Ice resurfacer

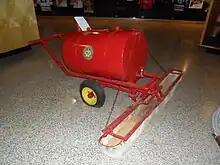
Before mechanized ice resurfacers were invented, hand flooders such as this one were pulled around the rink laying an even layer of hot water. This flooder is in the collection of the International Hockey Hall of Fame.

The Model B was the next ice resurfacer made by Zamboni. The Zamboni Model C was also built on the same frame, but more design changes were applied. The driver's position was raised for better visibility, and the capacity of the snow-holding tank was increased. From the late 1950s to 1964, there were minimal changes in how the ice-resurfacers were designed. The introduction of the HD series in 1964 saw a shift in the design of the Zamboni ice resurfacers. Instead of relying on a conveyor belt system to move the ice shavings into the snow-holding tank, a vertical screw conveyor system was installed, and a new hydraulic snow-dumping system was adopted. This design has been the industry standard since it was first adopted.